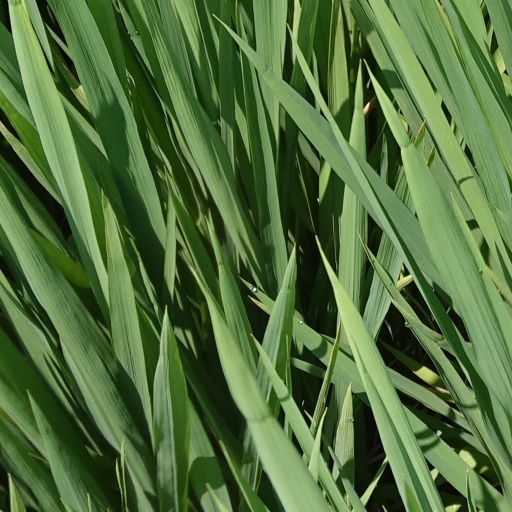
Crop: rice